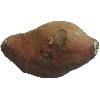
Label: potato_sweet